McDonald Islands

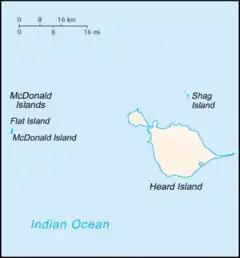
Map of Heard Island and McDonald Islands

The McDonald Islands are an uninhabited archipelago in the southern Indian Ocean in the vicinity of Heard Island. Together with Heard Island, they make up the Australian external territory of Heard Island and McDonald Islands. The McDonald Islands are the emergent peaks of submarine volcanoes and are Australian external territory. Prior to 1992, there had not been an eruption in the previous 75,000 years.